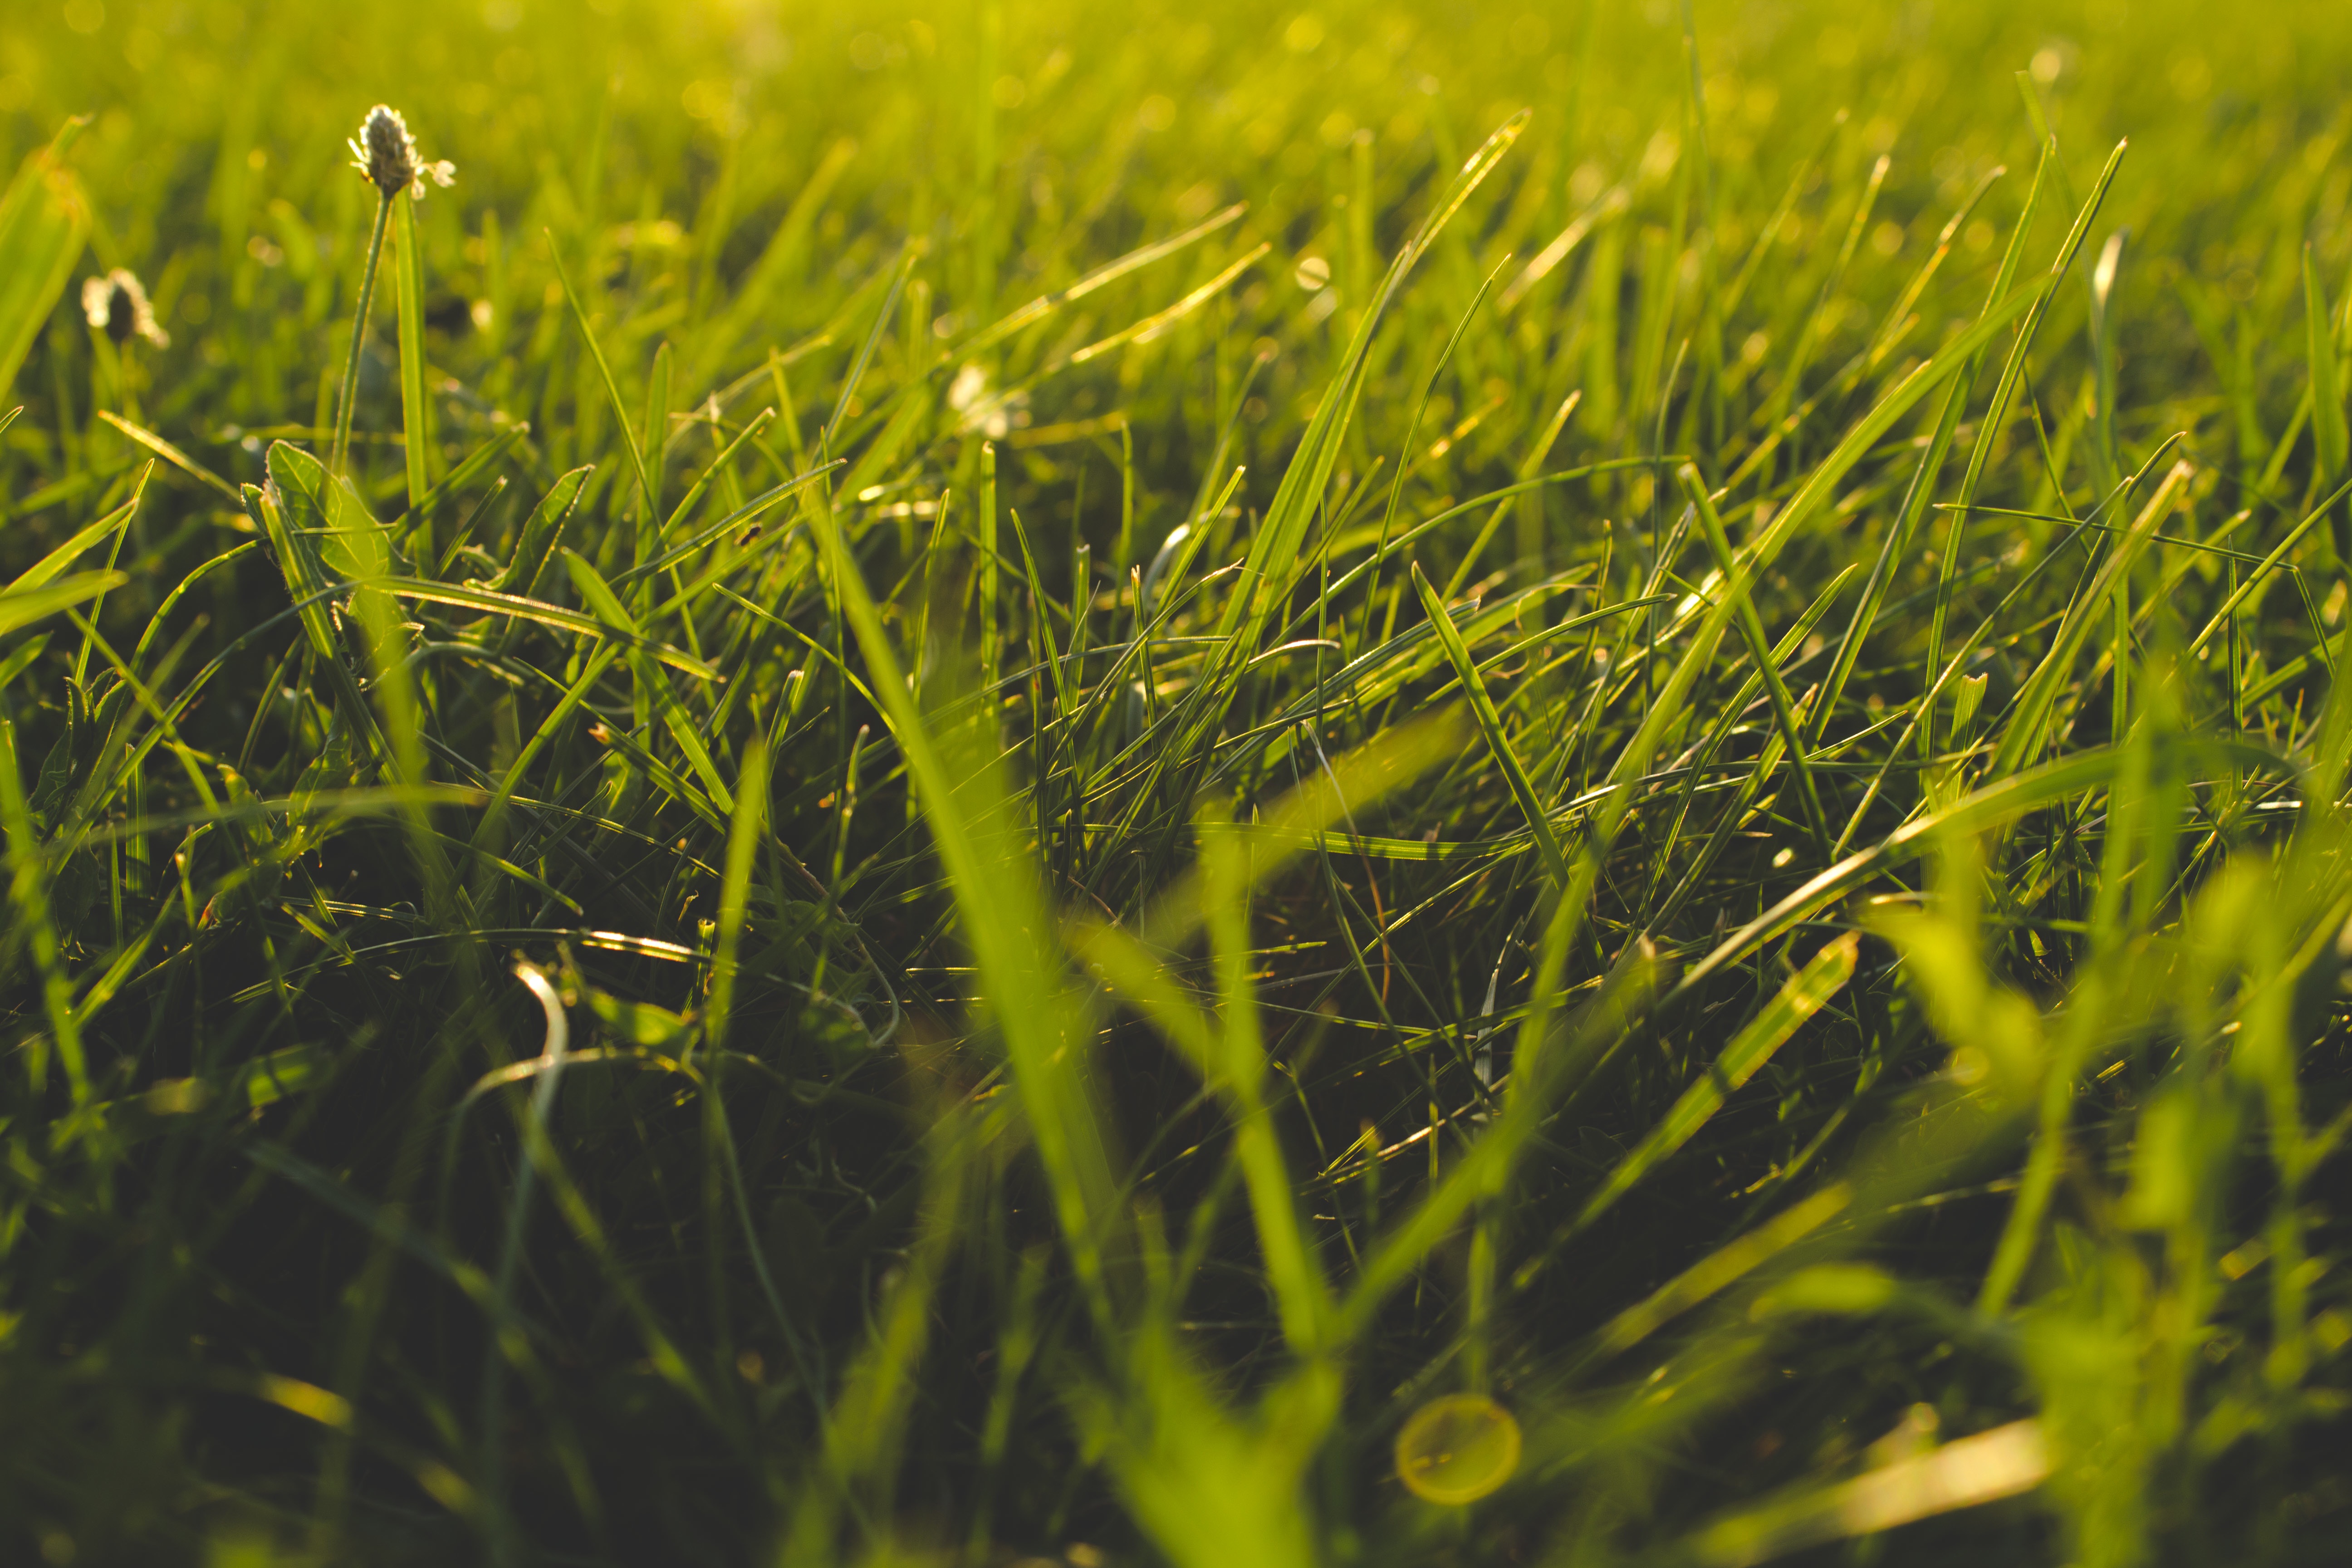
nature, grass, dew, plant, field, lawn, meadow, prairie, sunlight, leaf, flower, green, agriculture, flora, grassland, habitat, moisture, macro photography, grass family